King T. Leatherbury

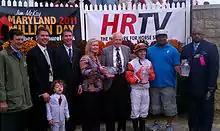
King T. Leatherbury

King T. Leatherbury (born March 26, 1933, in Shady Side, Maryland) is an American Thoroughbred racehorse trainer who ranks fifth all-time in wins among U.S. trainers.